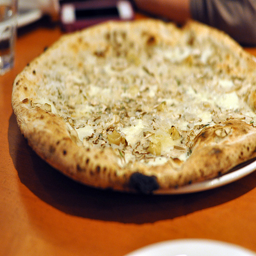
The pizza is on a plate sitting on the table.
A pizza with no meat overflowing from a plate.
A white plated pizza is on an orange table.
A pizza on a white plate sits on a brown table.
A plain looking pizza served on a plate sitting on a table